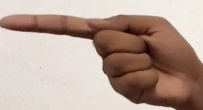
ASL sign: G